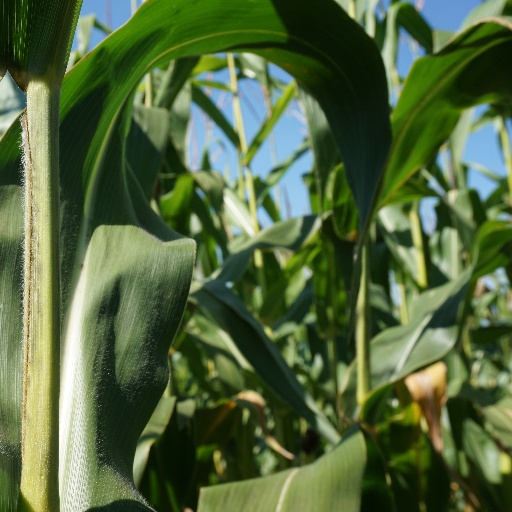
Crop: maize; corn